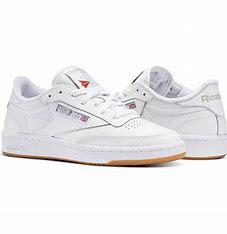
Brand: Reebok
Model: Club C 85